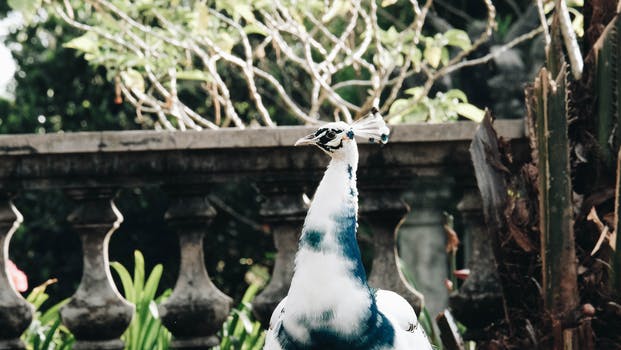
Label: No Watermark